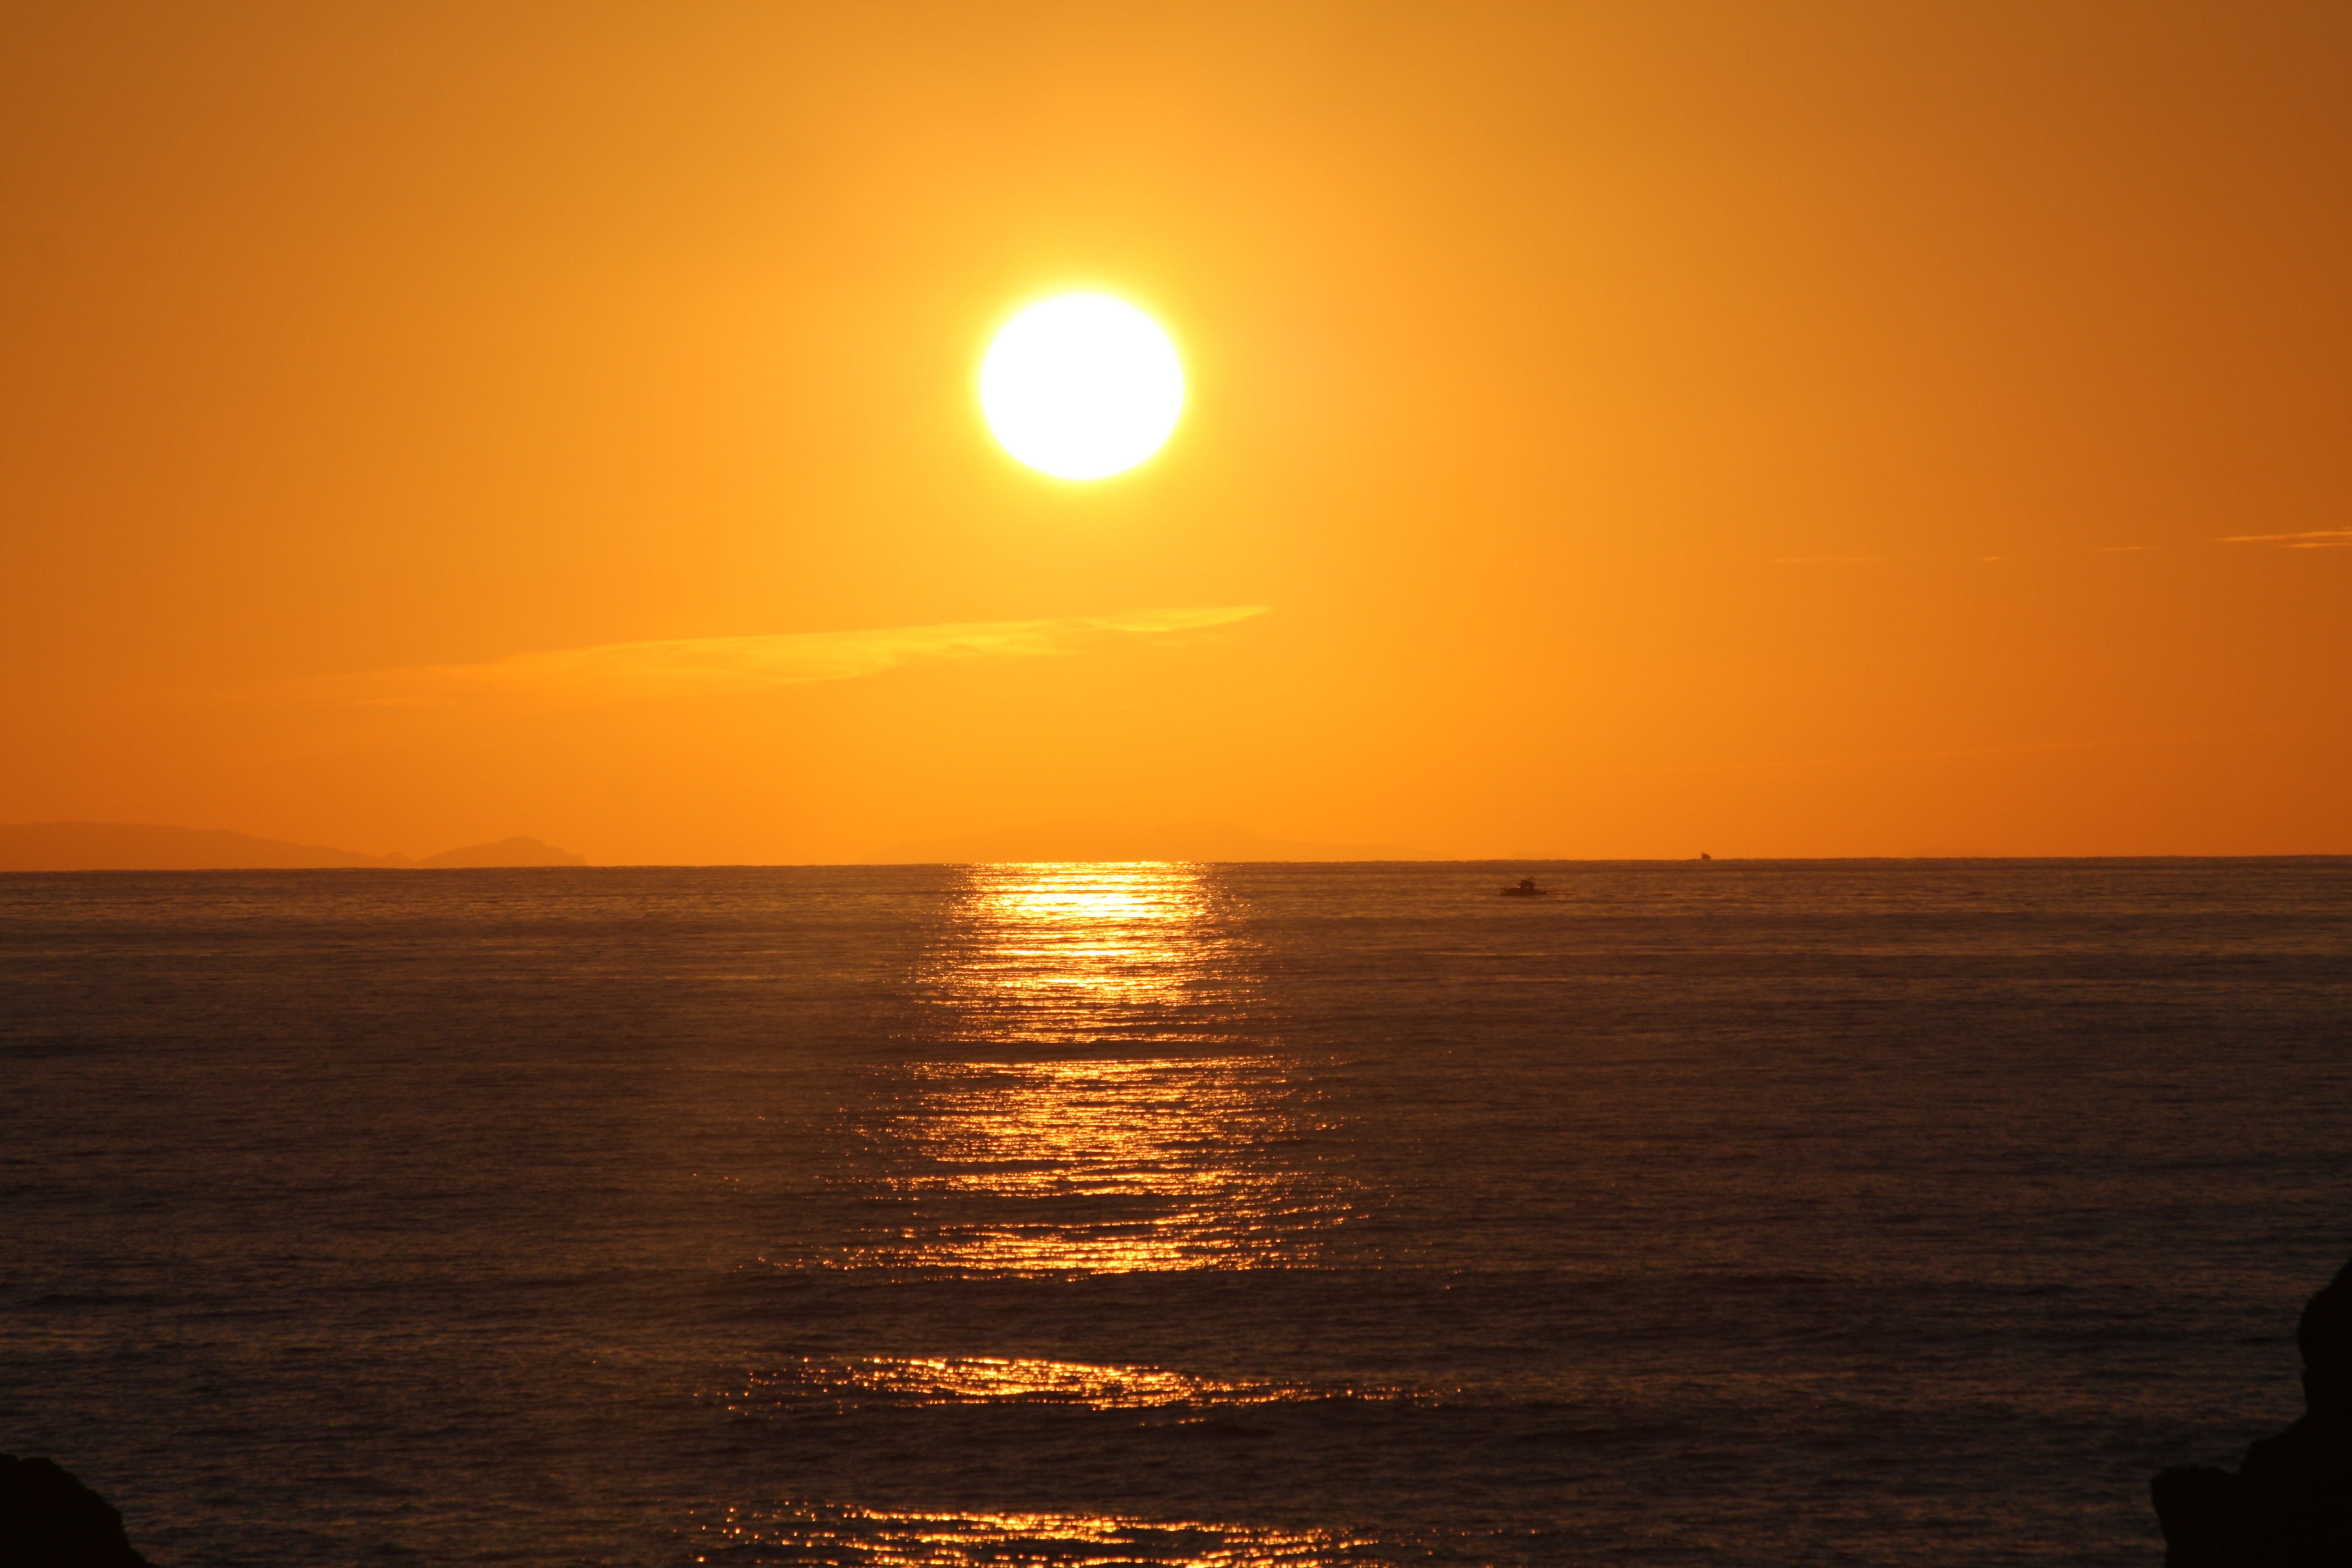
beach, landscape, sea, coast, ocean, horizon, sun, sunrise, sunset, sunlight, morning, wave, dawn, dusk, evening, afterglow, sunset on the sea, astronomical object